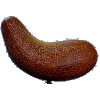
Label: Cucumber Ripe 1